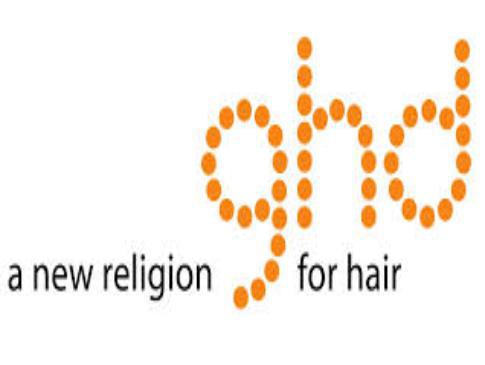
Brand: ghd
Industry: Necessities